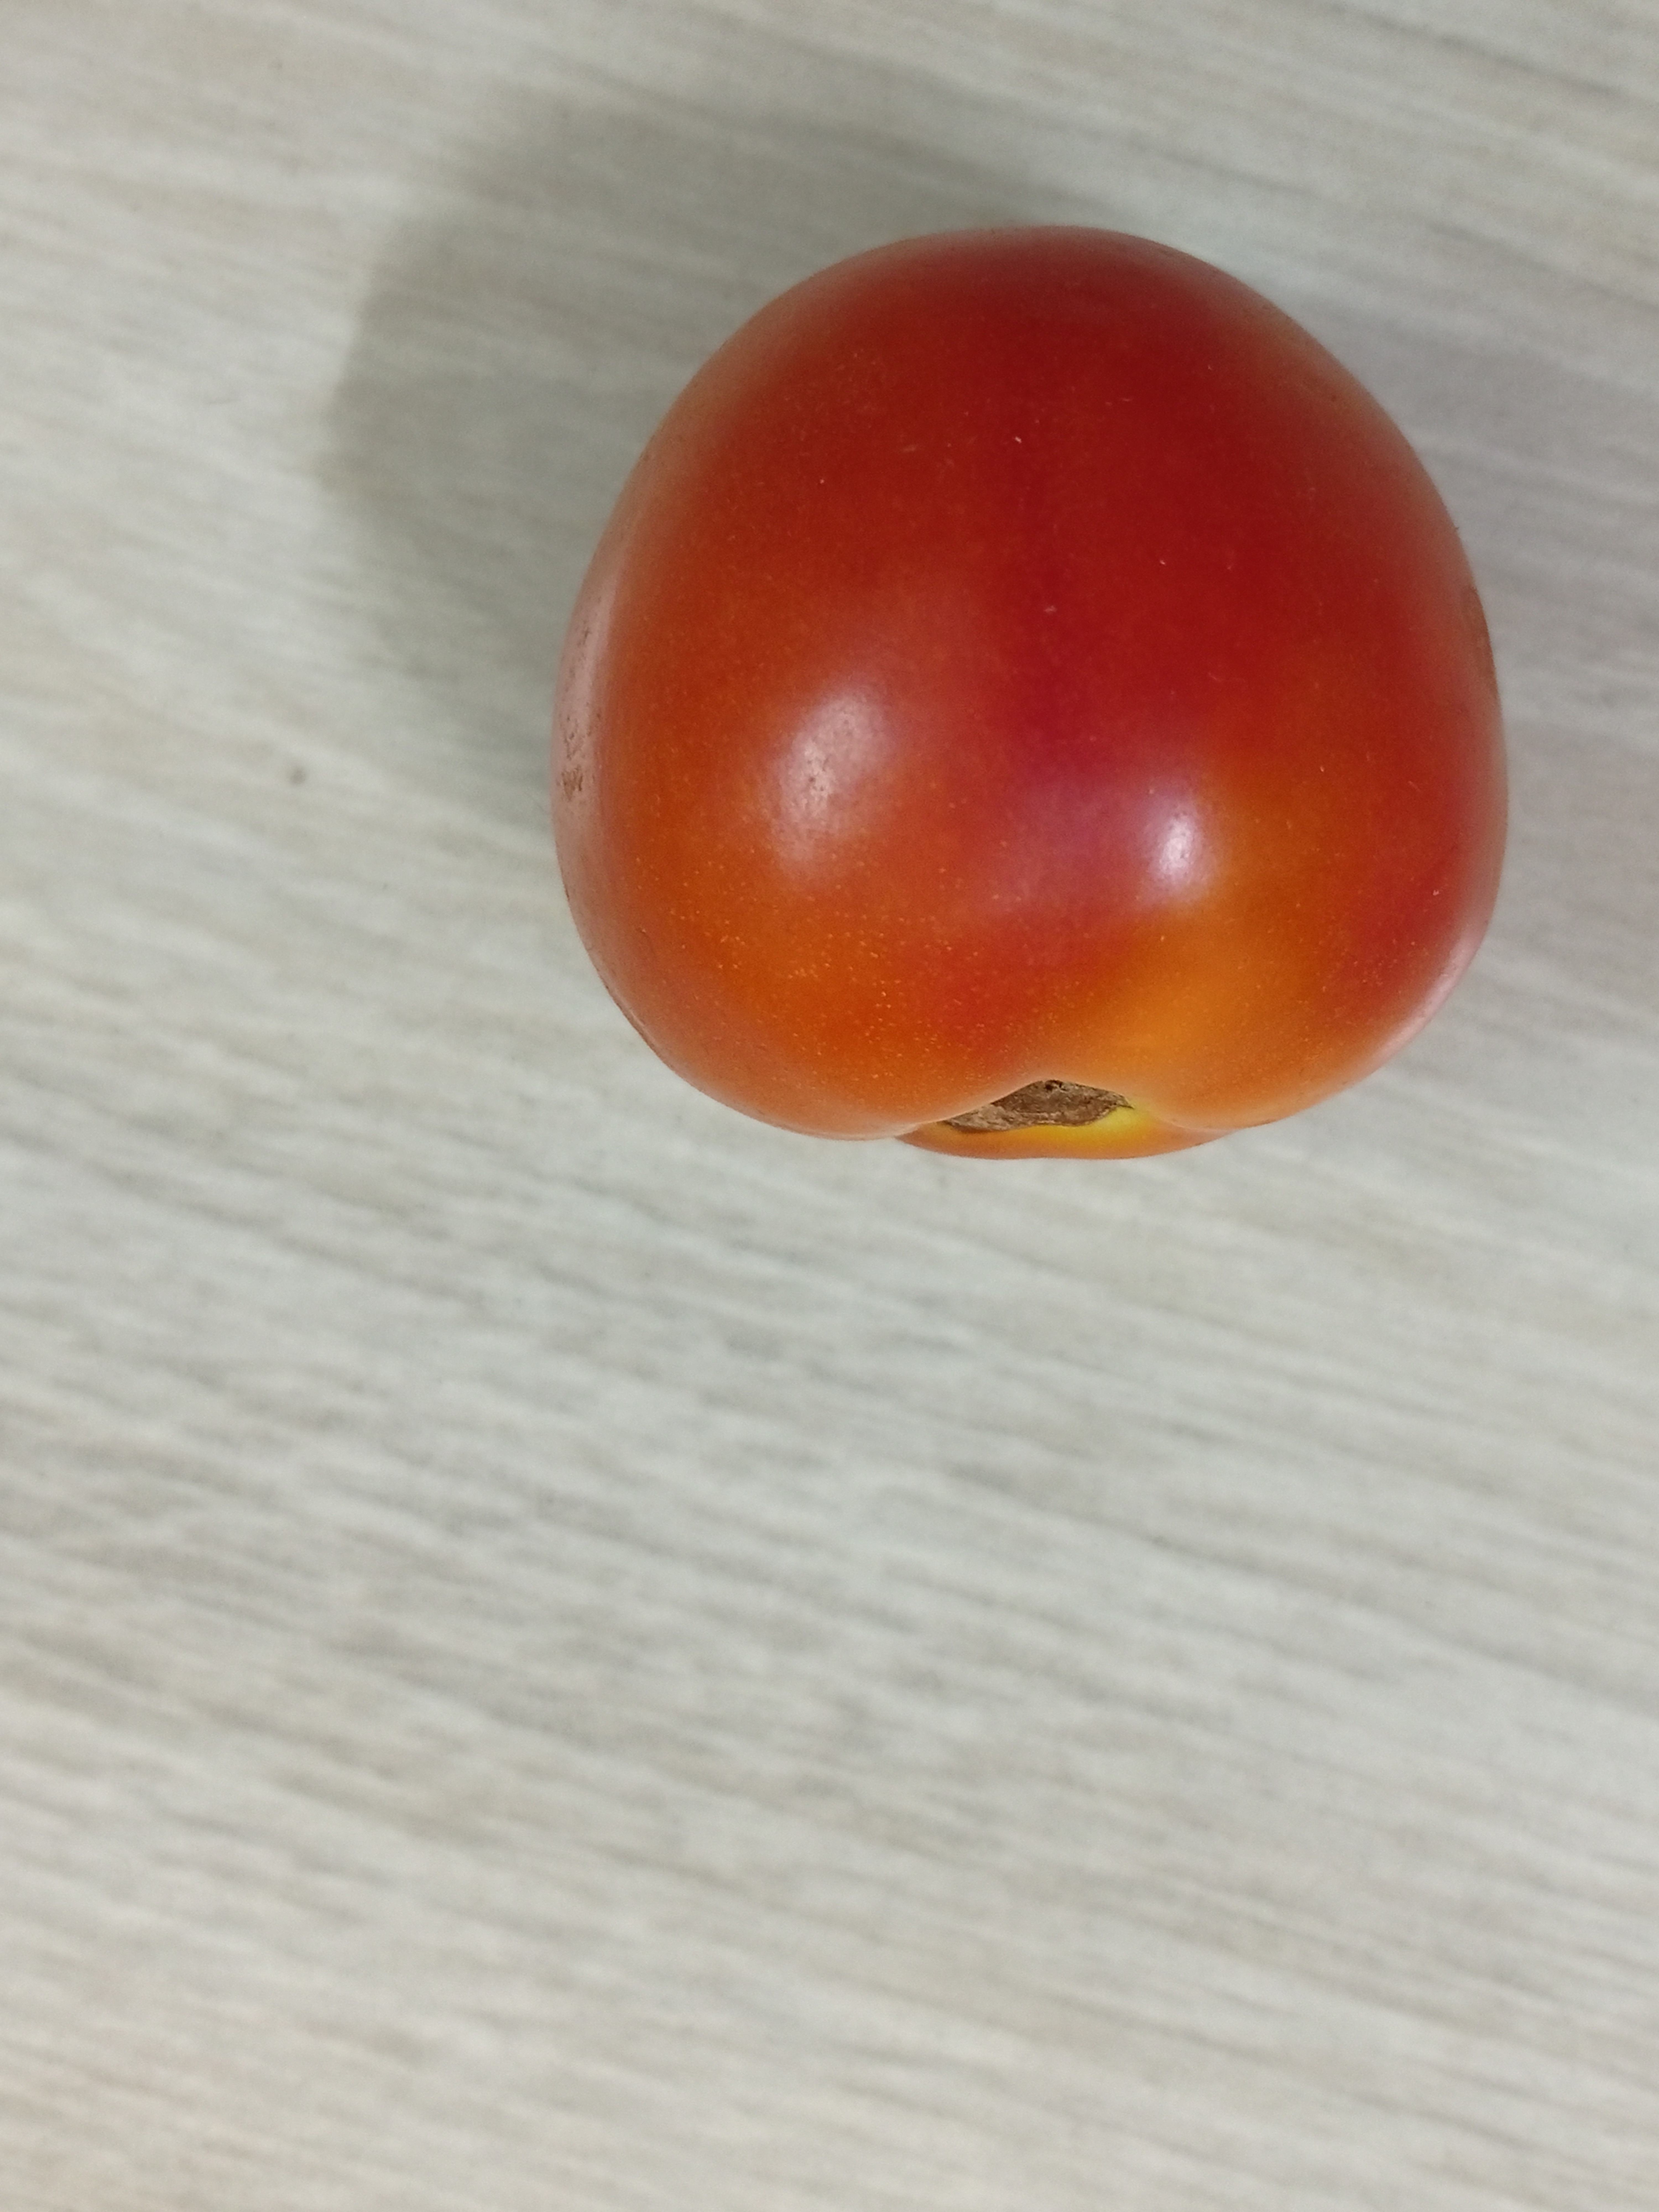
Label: Fresh